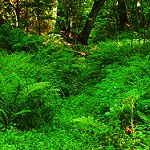
Scene: Outdoor